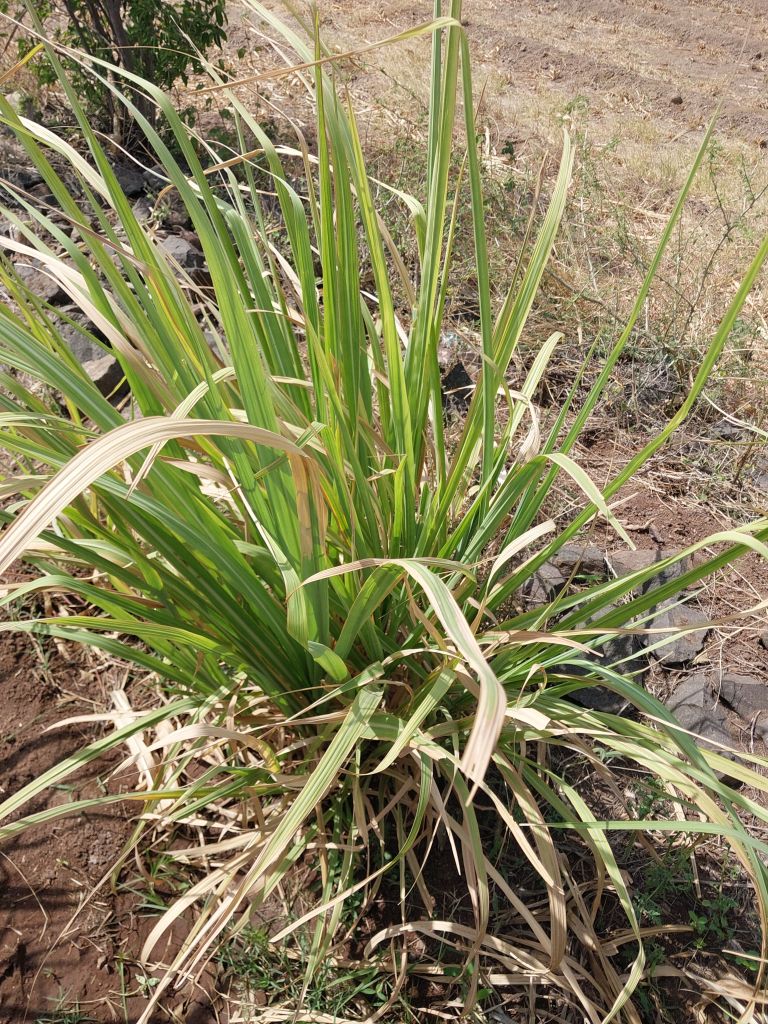
Label: Grassy shoot